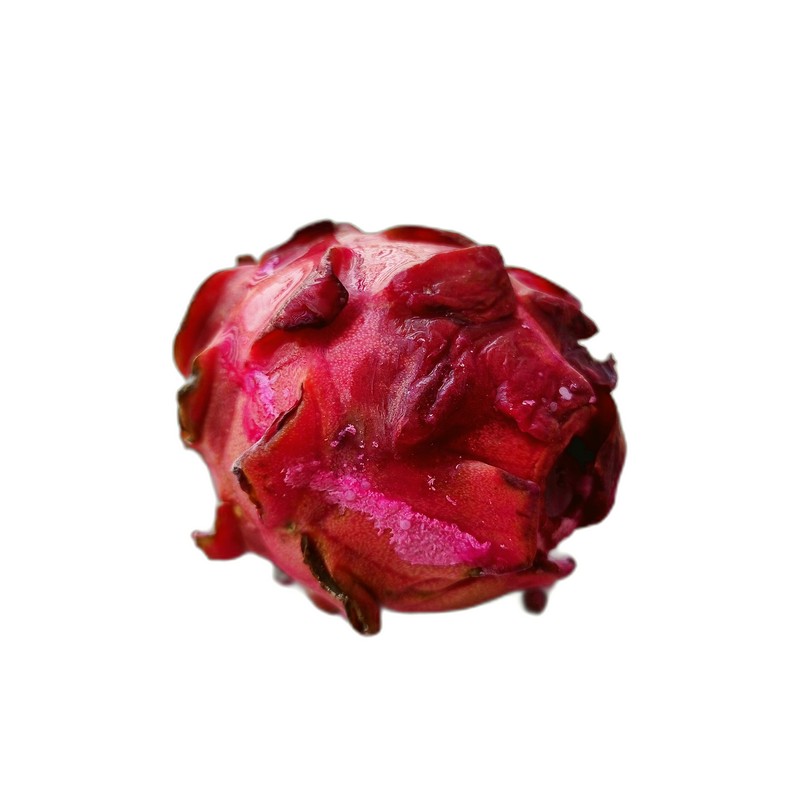
Label: Defect Dragon Fruit